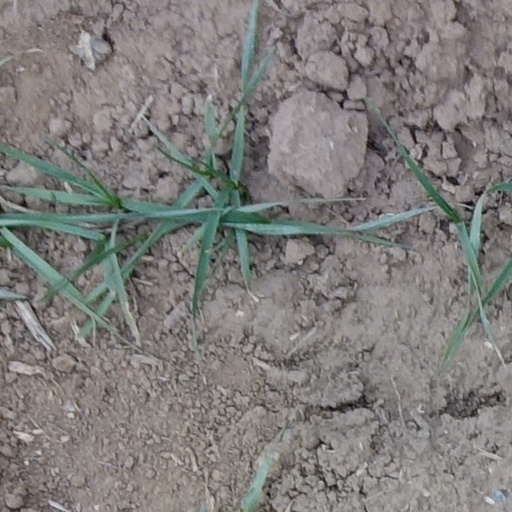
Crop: wheat